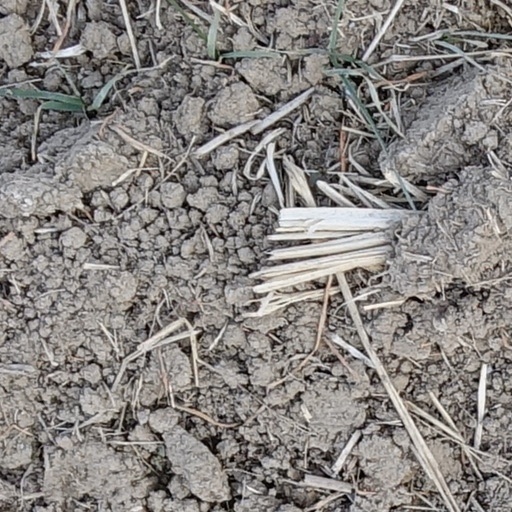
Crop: wheat